Oneida County, Wisconsin

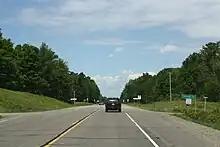
Oneida County sign on U.S. Route 45

Oneida County tends to lean Republican, though it was a bellwether from 1928 to 2008, backing the nationwide winner in all but two elections in that span, deviating in 1960 and 1976 (by less than 1%), supporting losing Republicans in two of the closest elections in American history. Since 1964, when Lyndon Johnson carried it in his national landslide, the county has only voted Democratic three times. Two of these wins were by Bill Clinton in 1992 and 1996, whose victories were almost entirely due to the heavy third-party performance of Ross Perot, which significantly lowered the Republican vote in the county. In 2008, like the state of Wisconsin as a whole, the county swung heavily Democratic in support of Barack Obama who carried it by a full majority. Since then, the county has voted Republican in every election, and since 2016 by double-digit margins.